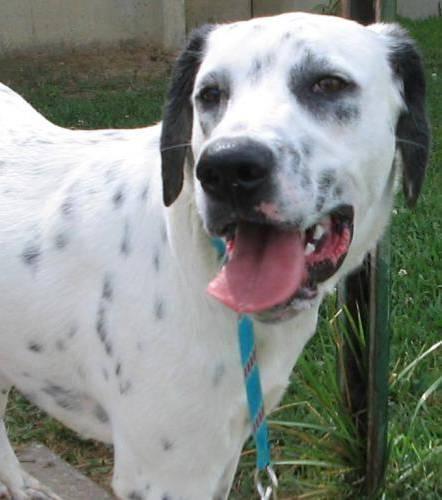
dog